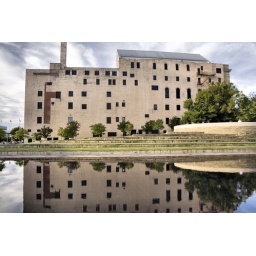
The Journal Record building which was scarred by the blast and on the right the survivor tree